Jean Barman

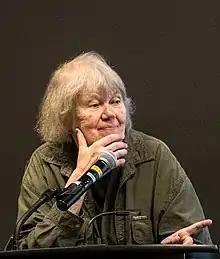
Jean Barman in 2020

Jean Barman is a Canadian scholar specializing in the study of British Columbia. Born in Stephen, Minnesota, United States, Barman arrived in British Columbia in 1971. Her work "The West Beyond the West: A History of British Columbia" has been described as the "standard text on the subject [of British Columbia history]." She has received the George Woodcock Award for Lifetime Achievement in British Columbia Literature, the Lieutenant Governor's Medal for historical writing, and the 2006 City of Vancouver Book Award (for "Stanley Park's Secret"). She is a professor emerita at the University of British Columbia, as is her husband, the historian of Brazil Roderick Barman.